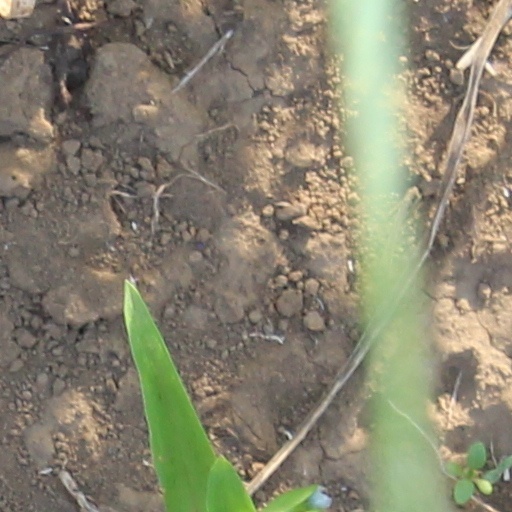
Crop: wheat